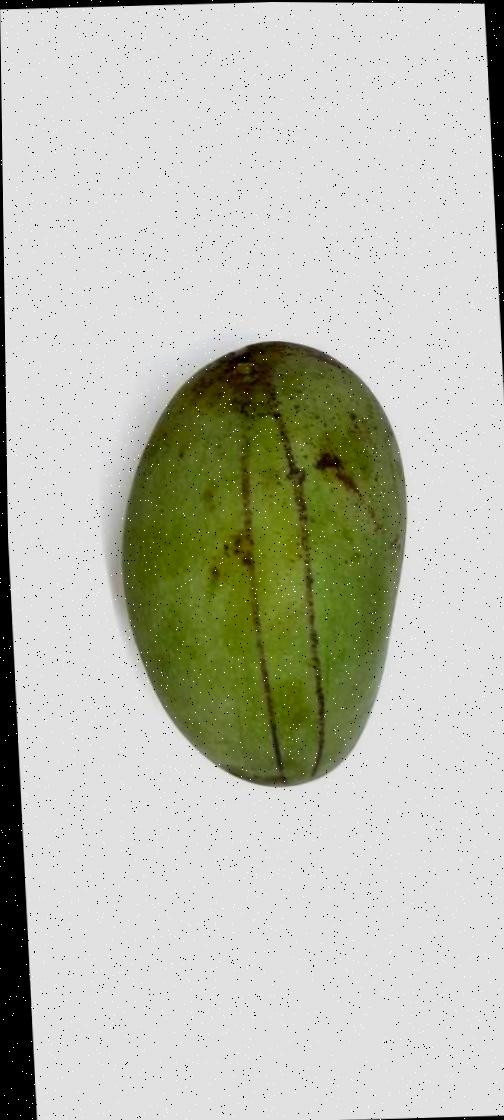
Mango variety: Fazli Shurmai